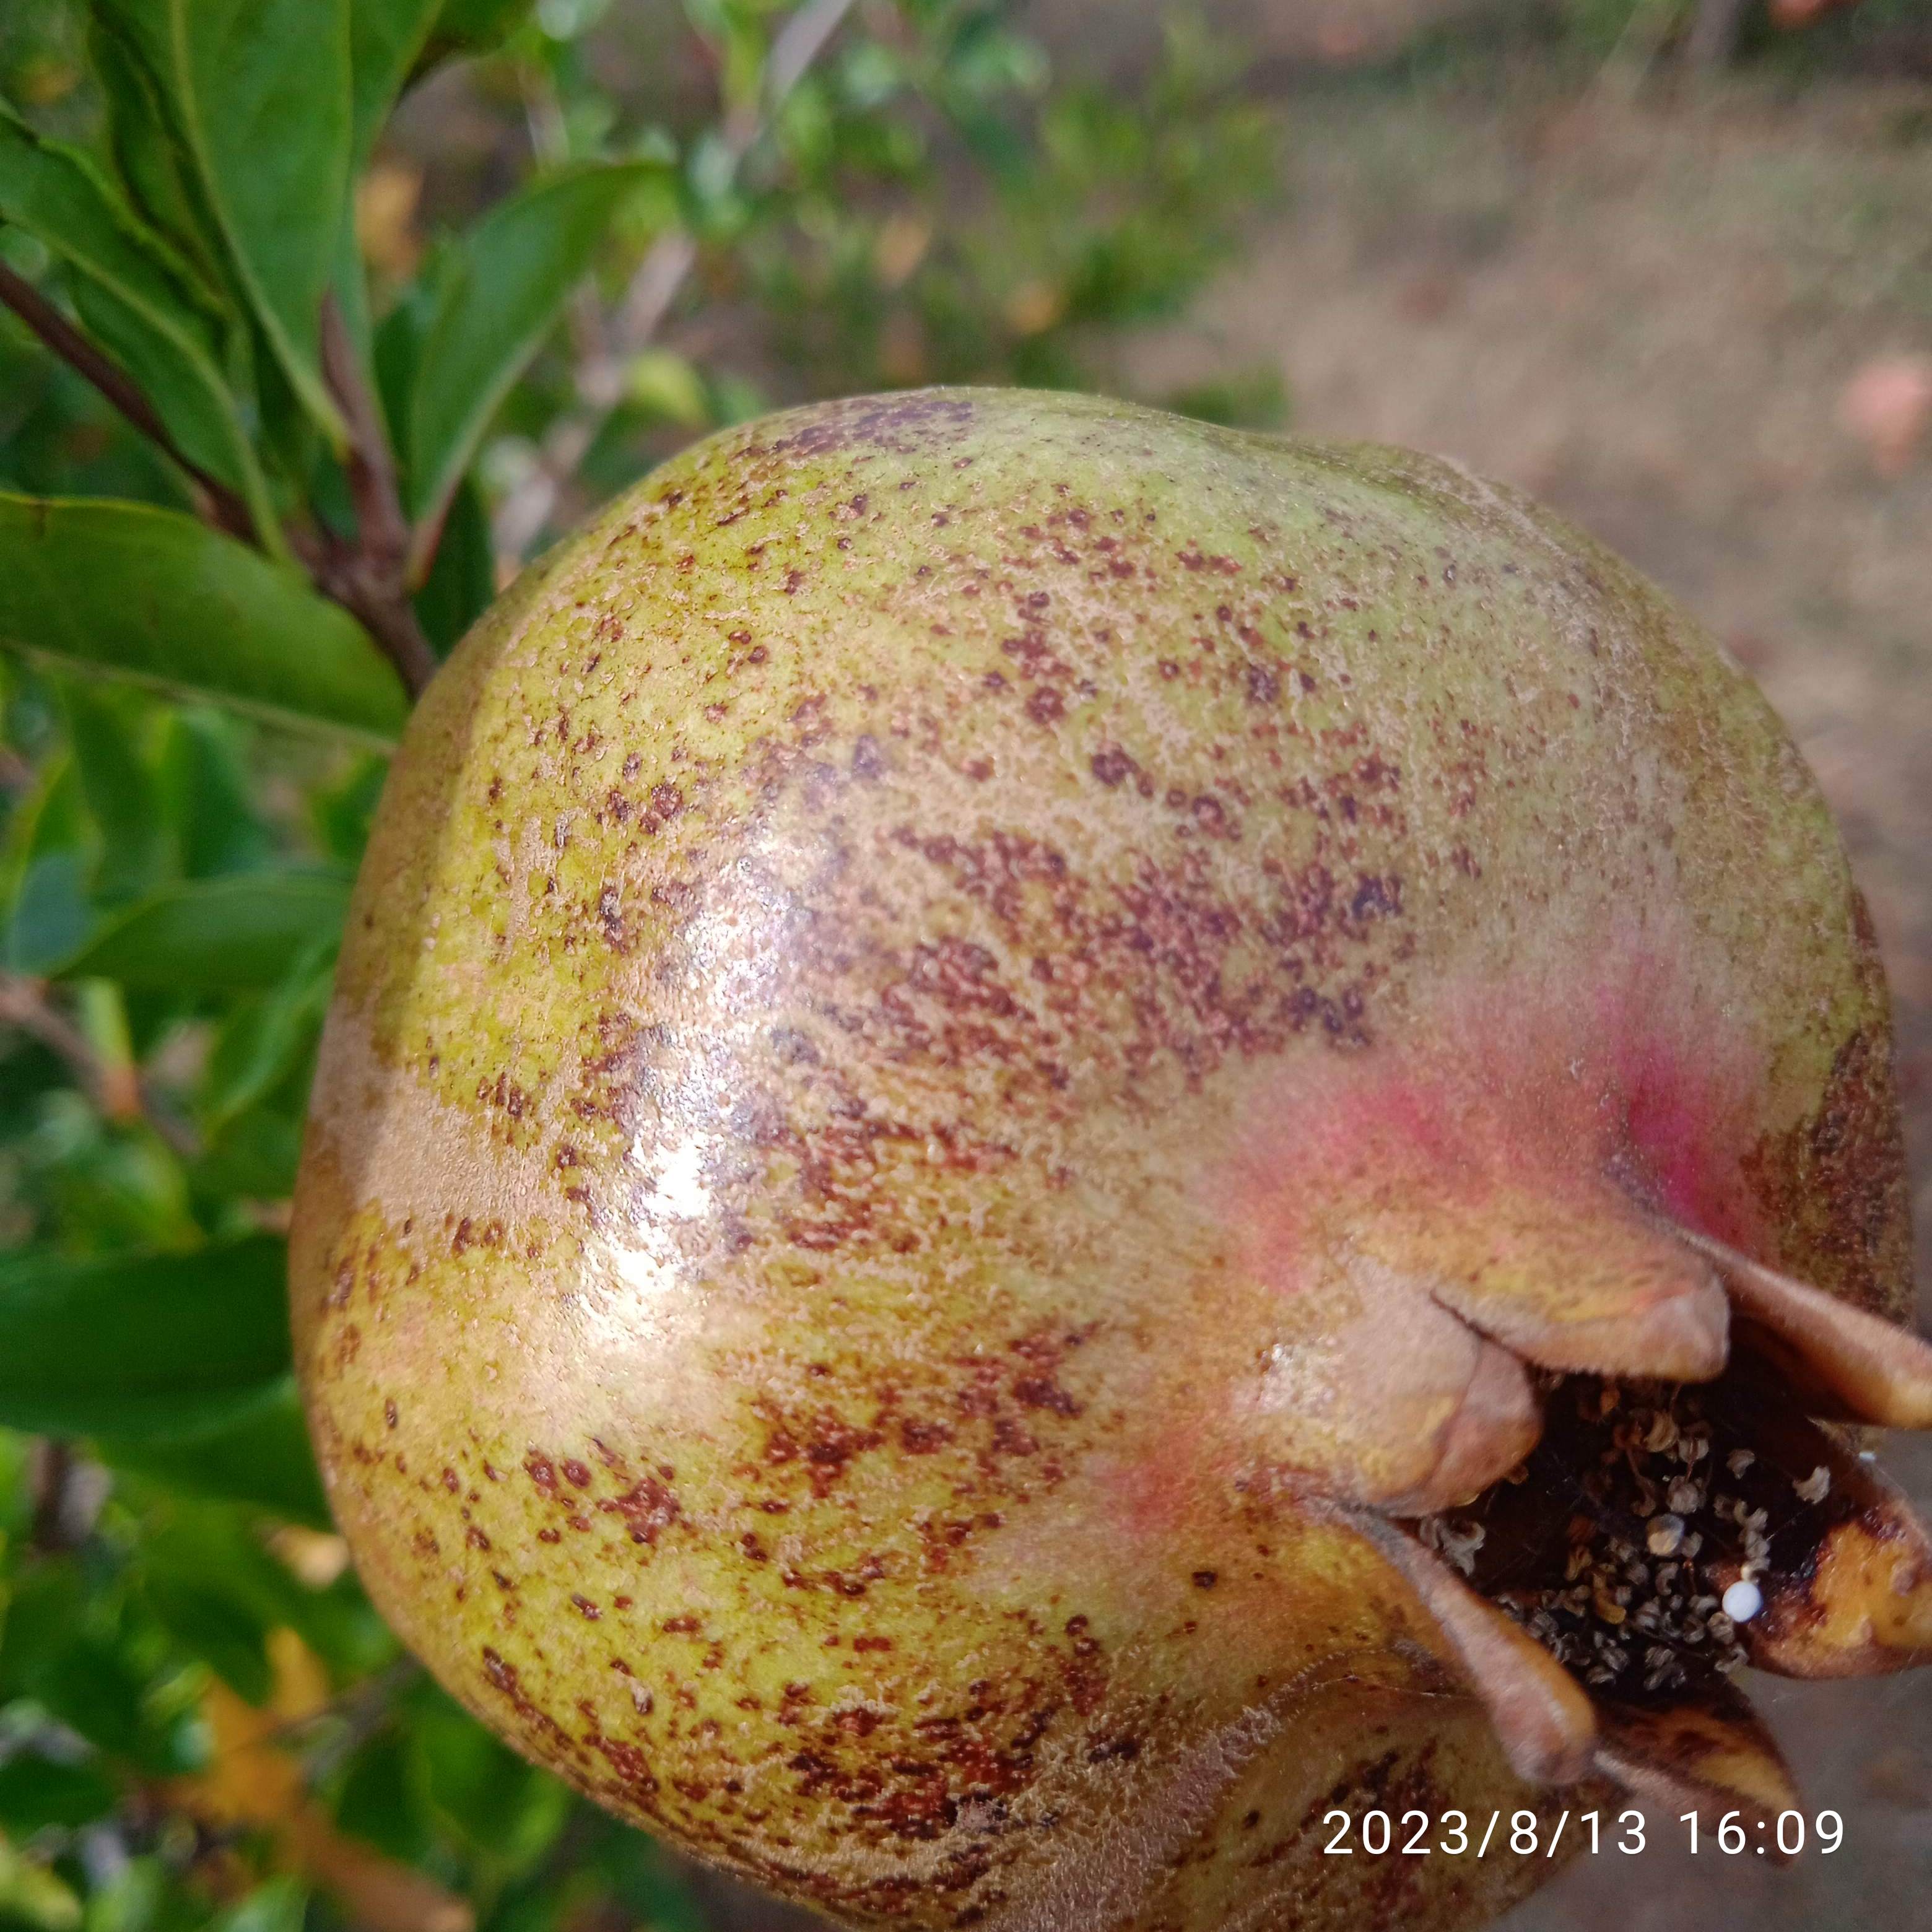
Label: Cercospora